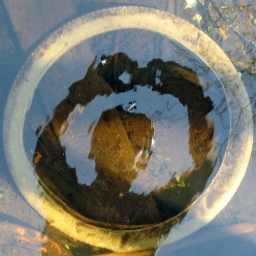
On my bike in a forest in Handen. Stopped at a wooden bridge for a photo when I noticed the tire in the water.